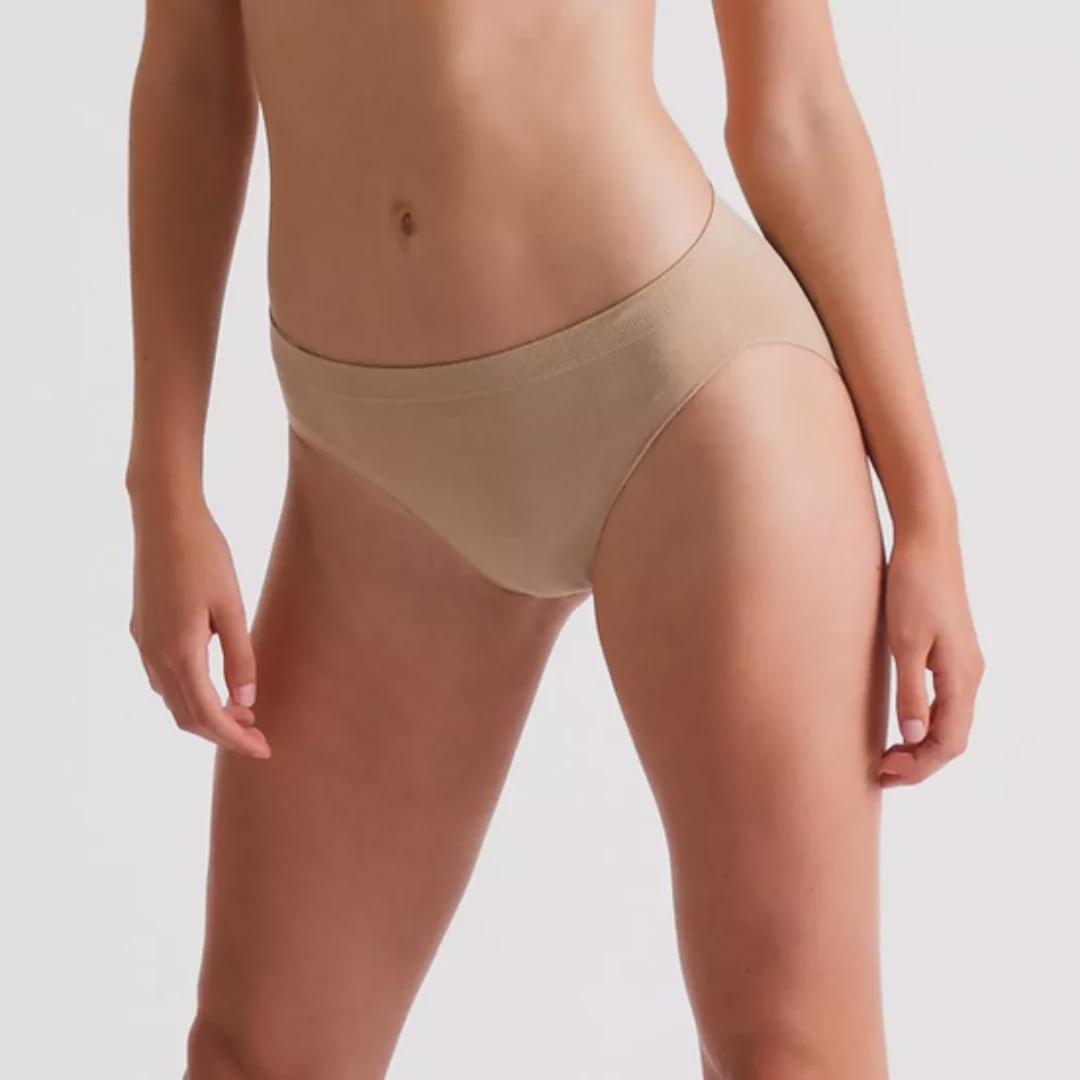
Silky Dance Seamless High Cut Dance Brief Nude Child
Brand: Silky Dance
The Silky Dance Seamless dance underwear range is full of durable and soft undergarment products. Manufactured from ultra-soft yarns and combined with custom-tailored cuts they provide full coverage whilst fitting seamlessly under leotards and dance costumes. The High Cut Briefs are available in adult and child sizes and come in two skin tone shades, nude and dark nude. Features and Benefits: Comfortable and ultra soft Full seat coverage Knitted comfort waistband Child and adult sizes available Two skin tone colours Composition: 95% Nylon, 5% Elastane
Category: Apparel & Accessories > Clothing > Girls' Underwear > Girls' Underpants > Briefs